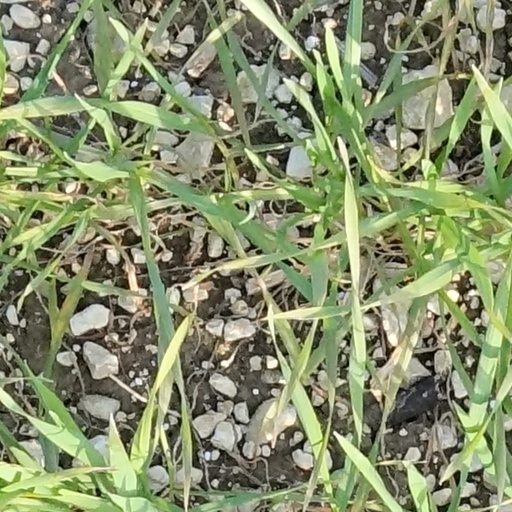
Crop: wheat